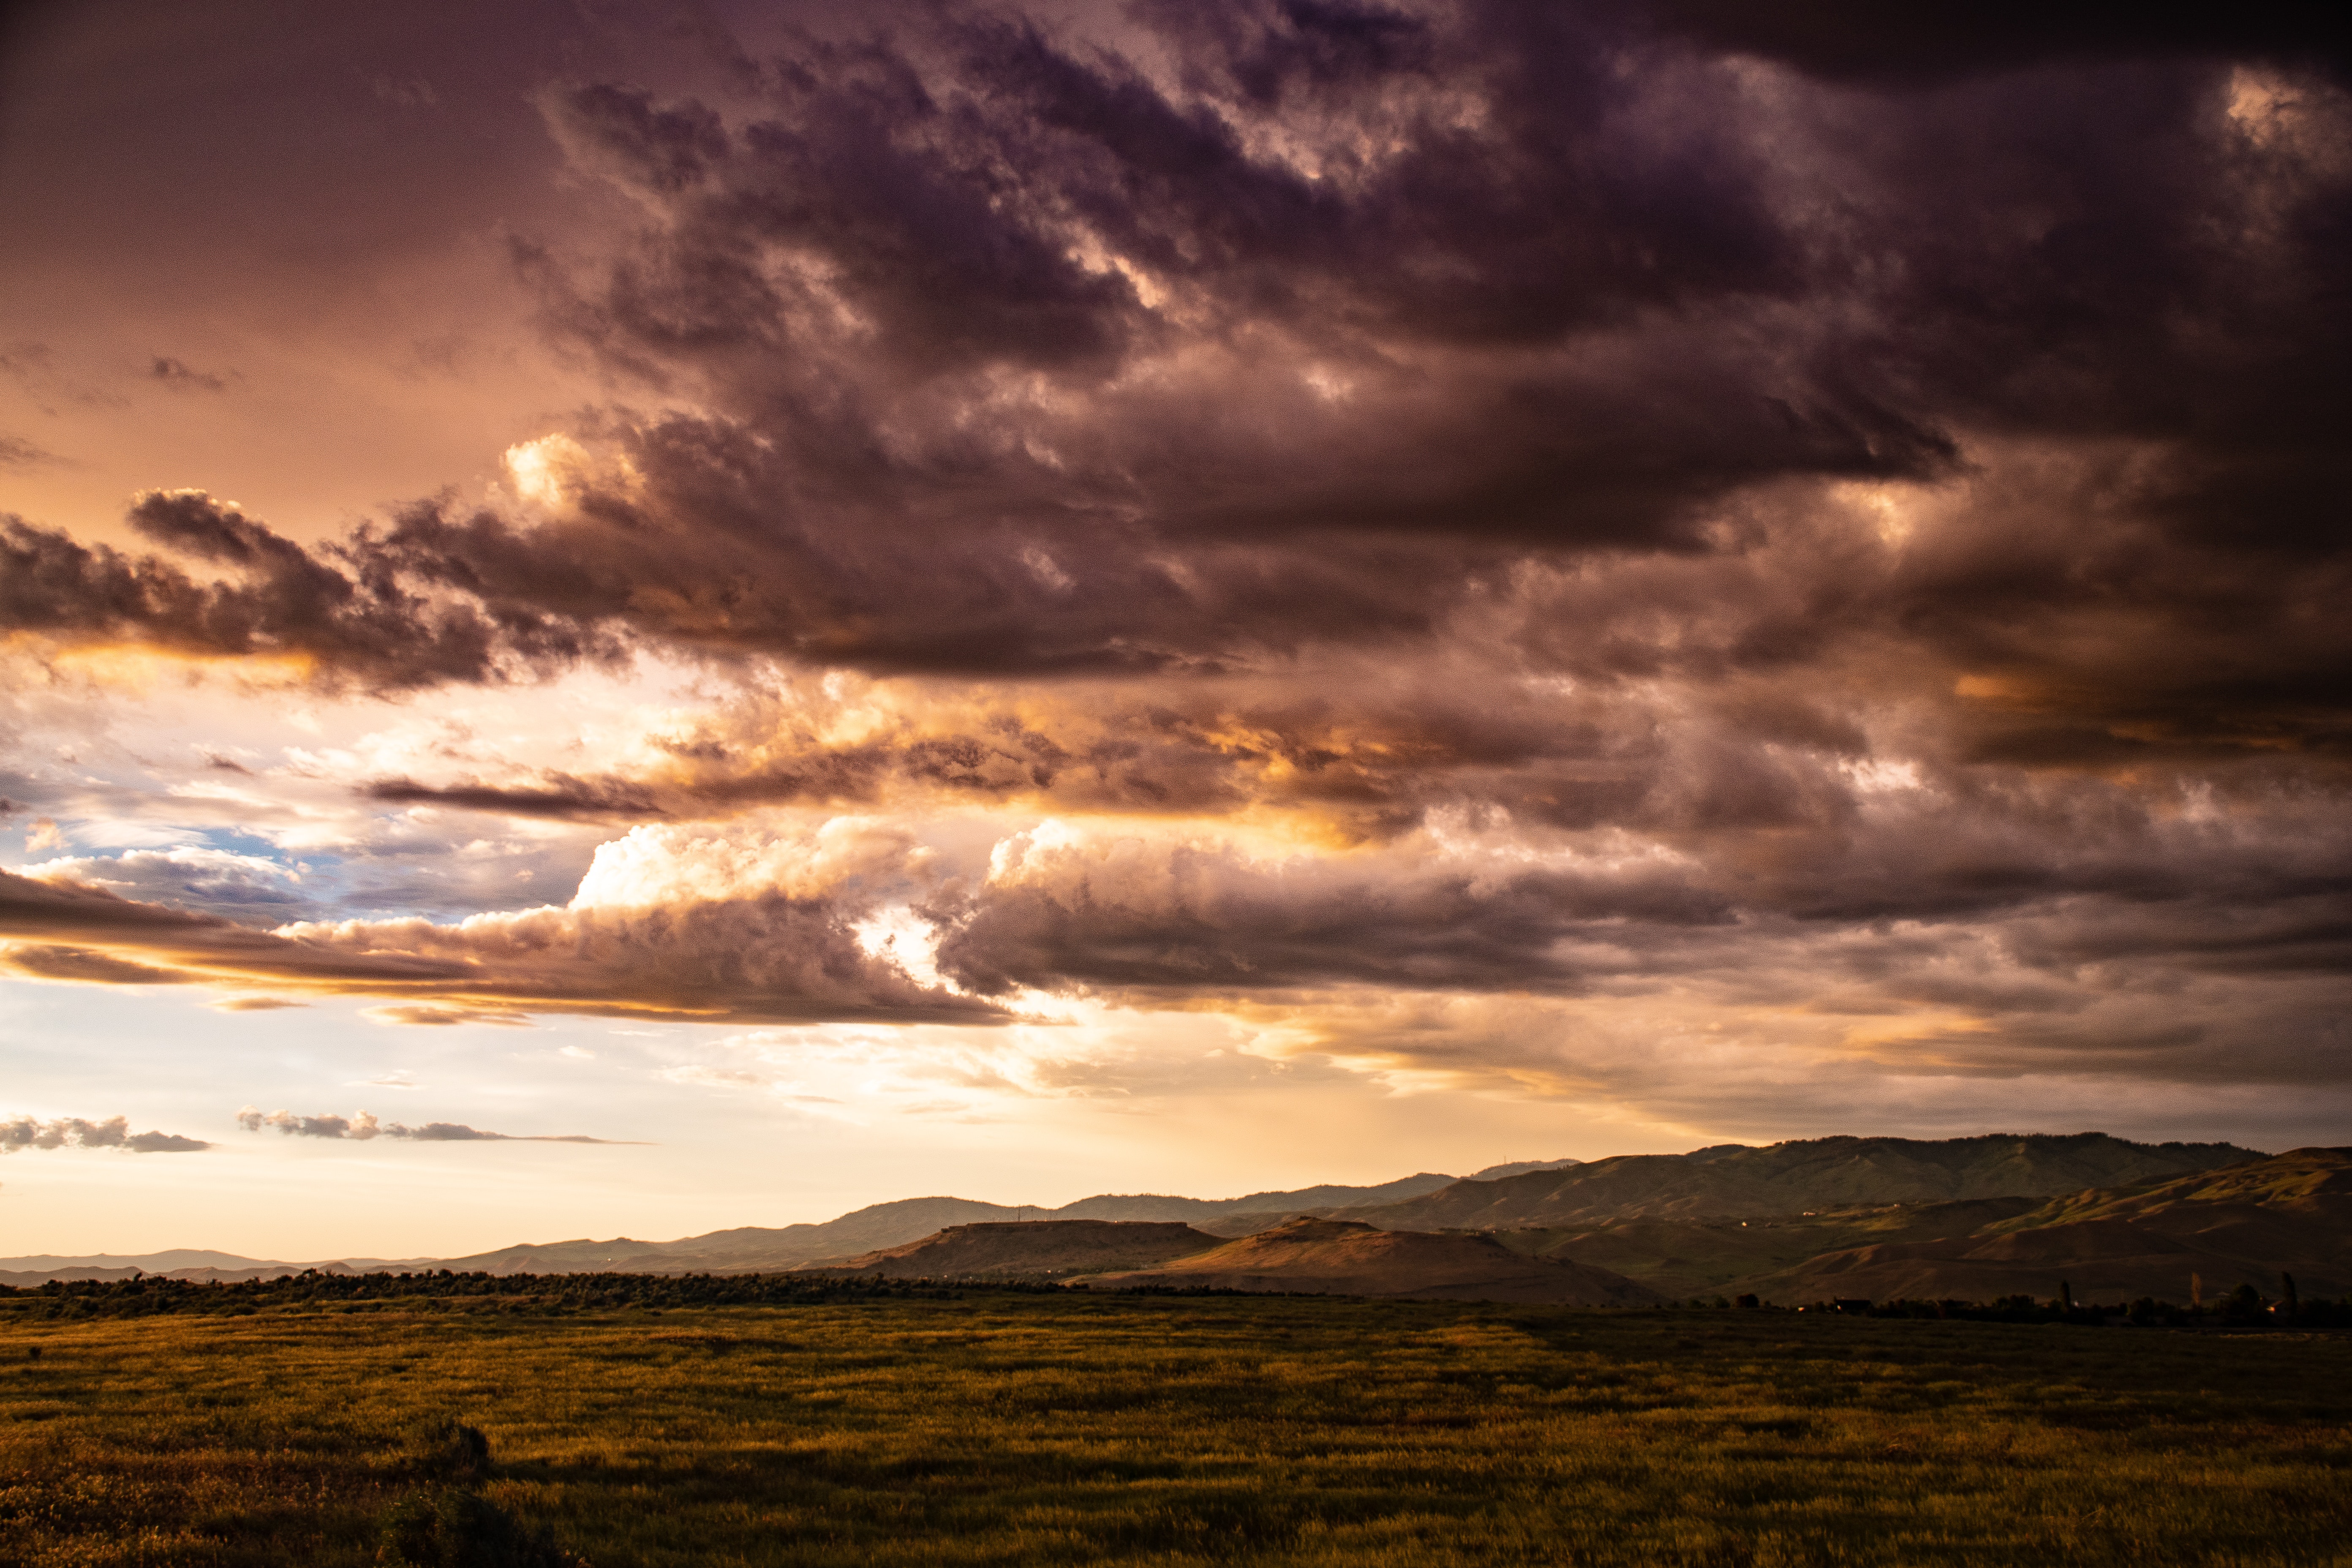
sky, cloud, nature, horizon, highland, sunset, natural landscape, ecoregion, atmosphere, evening, cumulus, daytime, atmospheric phenomenon, morning, sunlight, afterglow, landscape, dusk, plain, fell, hill, steppe, tree, calm, sunrise, meteorological phenomenon, photography, stock photography, tundra, dawn, grassland